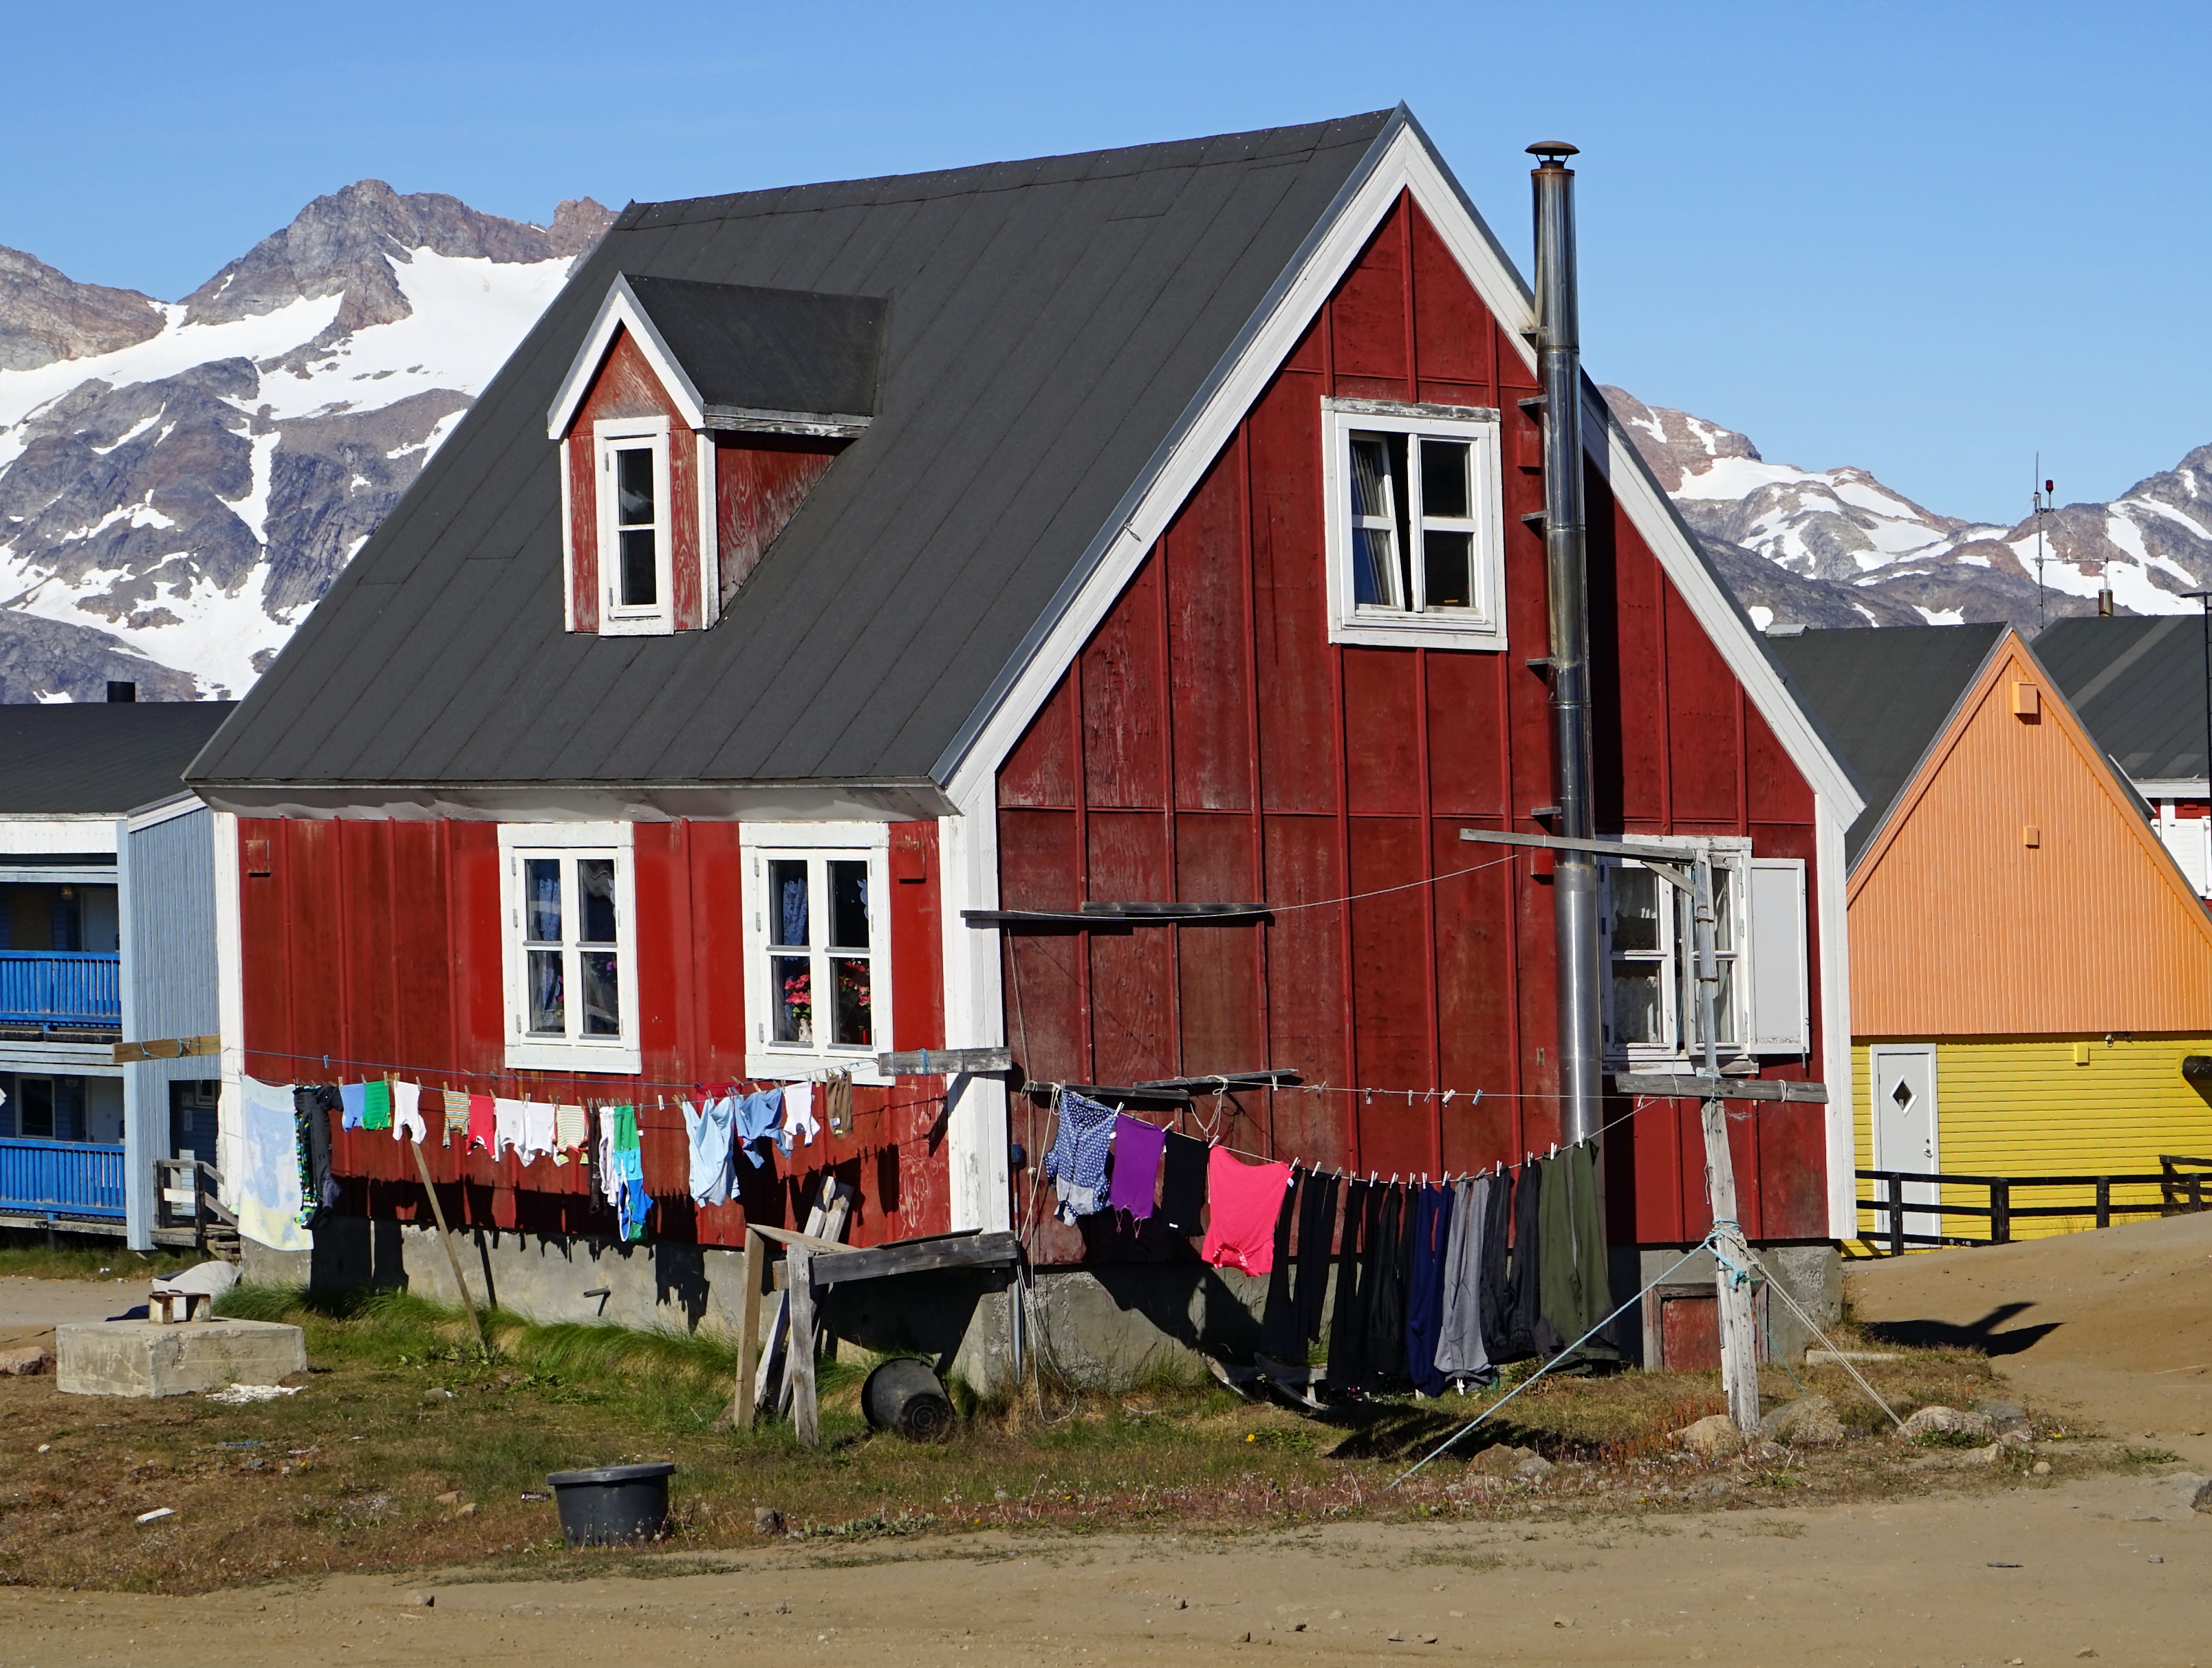
sky, house, window, town, barn, home, hut, dry, shack, red, cottage, facade, laundry, hauswand, clothes line, residential area